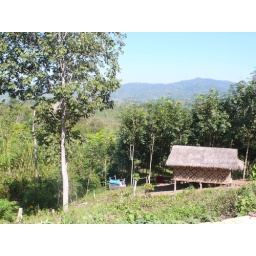
Worker's house in rubber plantation on side of road